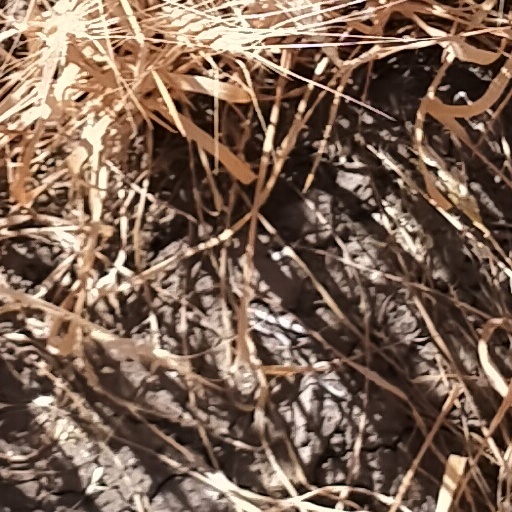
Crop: wheat